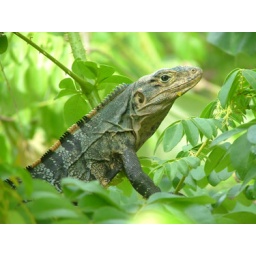
I saw this lizard resting in a tree on the beach at Manuel Antonio Costa Rica